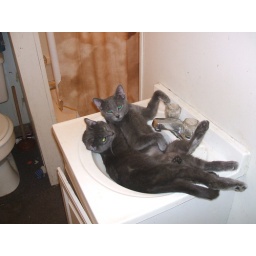
Flash &amp;amp; Princess resting in the bathroom sink